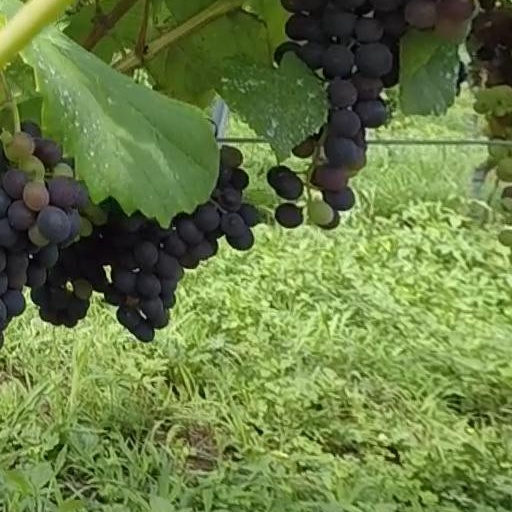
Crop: grape